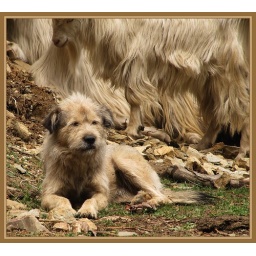
Cute sheep dog tending his flock in the forests of Narkanda.In summer, the Gaddi pastoral shepherds bring their flock to graze